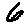
Label: 6